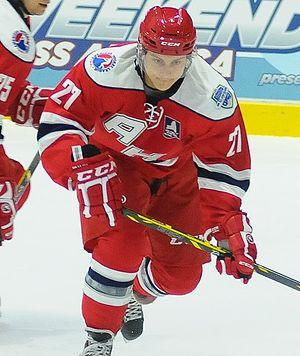
Aaron Ness est un joueur professionnel américain de hockey sur glace. Il évolue au poste de défenseur.